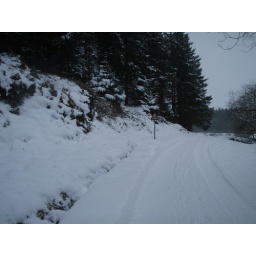
The bike sign by Pendam.